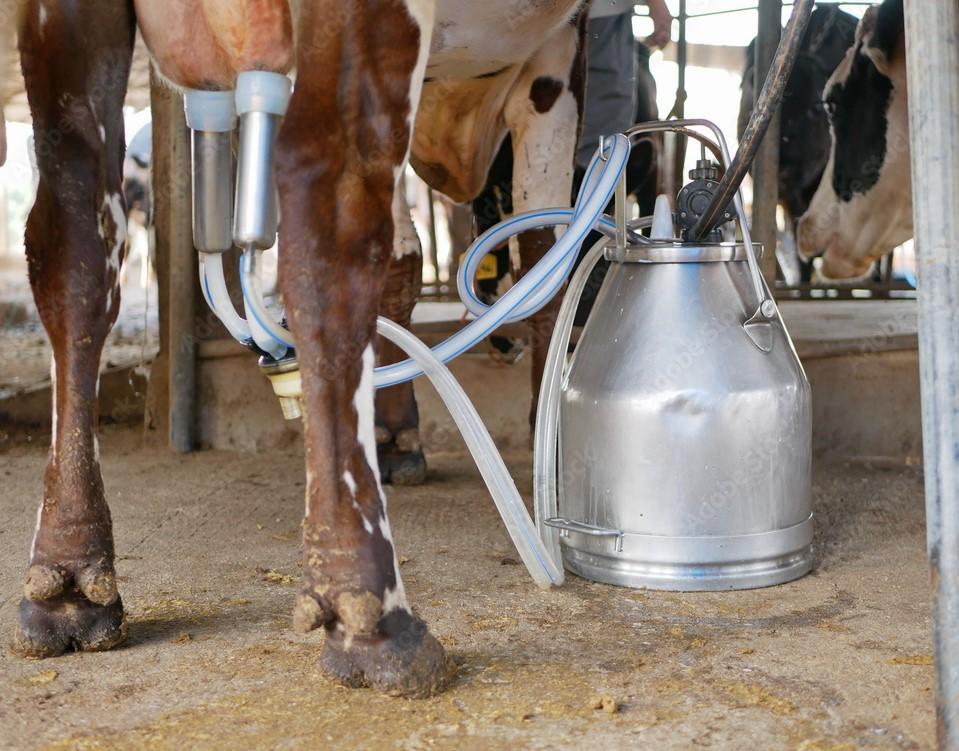
Ngombe ile pale ni ngombe mingi. Iko kwa chumba lao ama kwa nyumba lao. Pale inakamuliwa na teknilojia ya  kisasa. Sababu ya teknilojia ya  kisasa, ili kufanya kwa wakati ama kwa haraka sana.